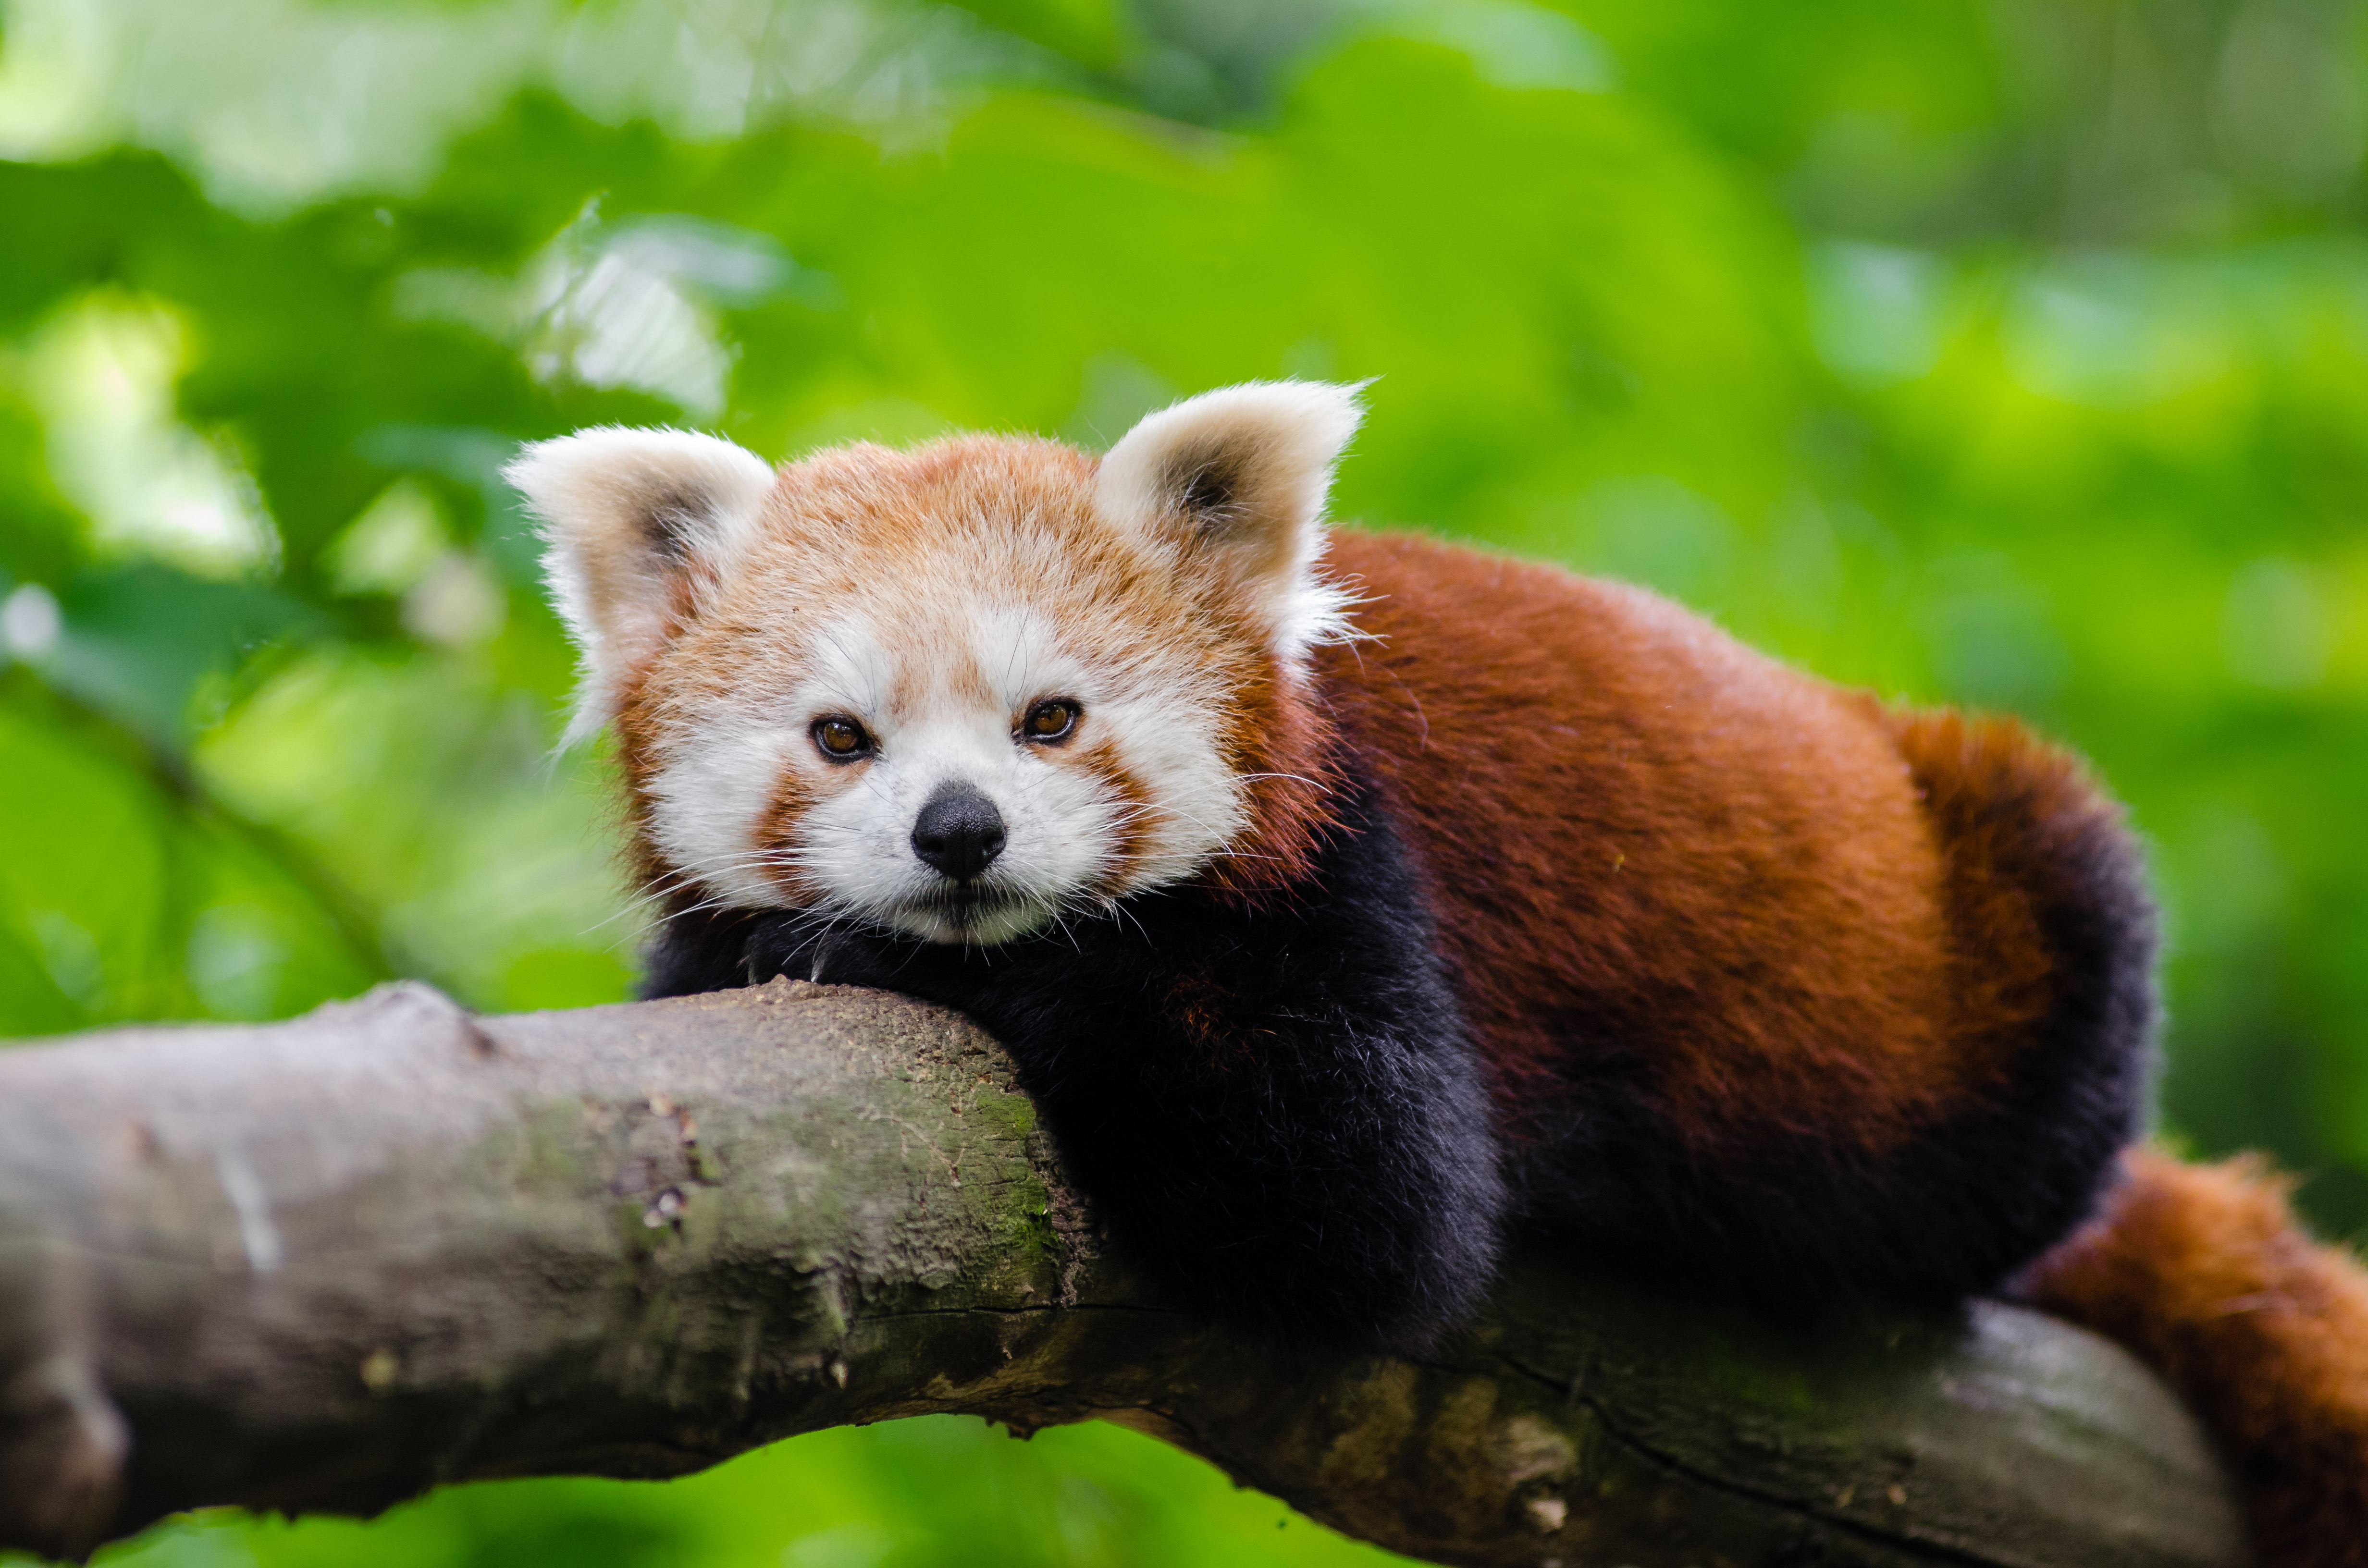
bokeh, animal, bear, wildlife, zoo, red, mammal, fauna, red panda, panda, endangered, vertebrate, germany, giant panda, dog breed group